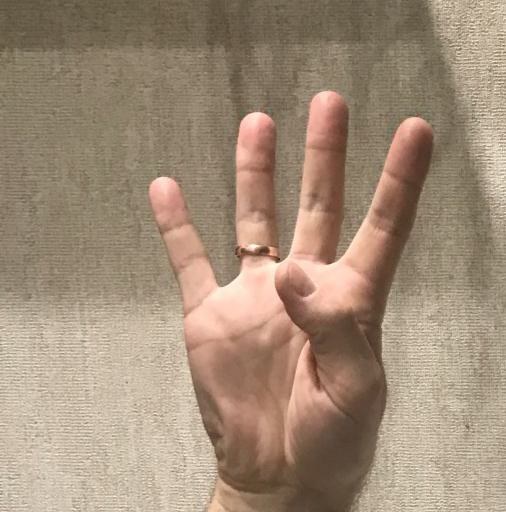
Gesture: four